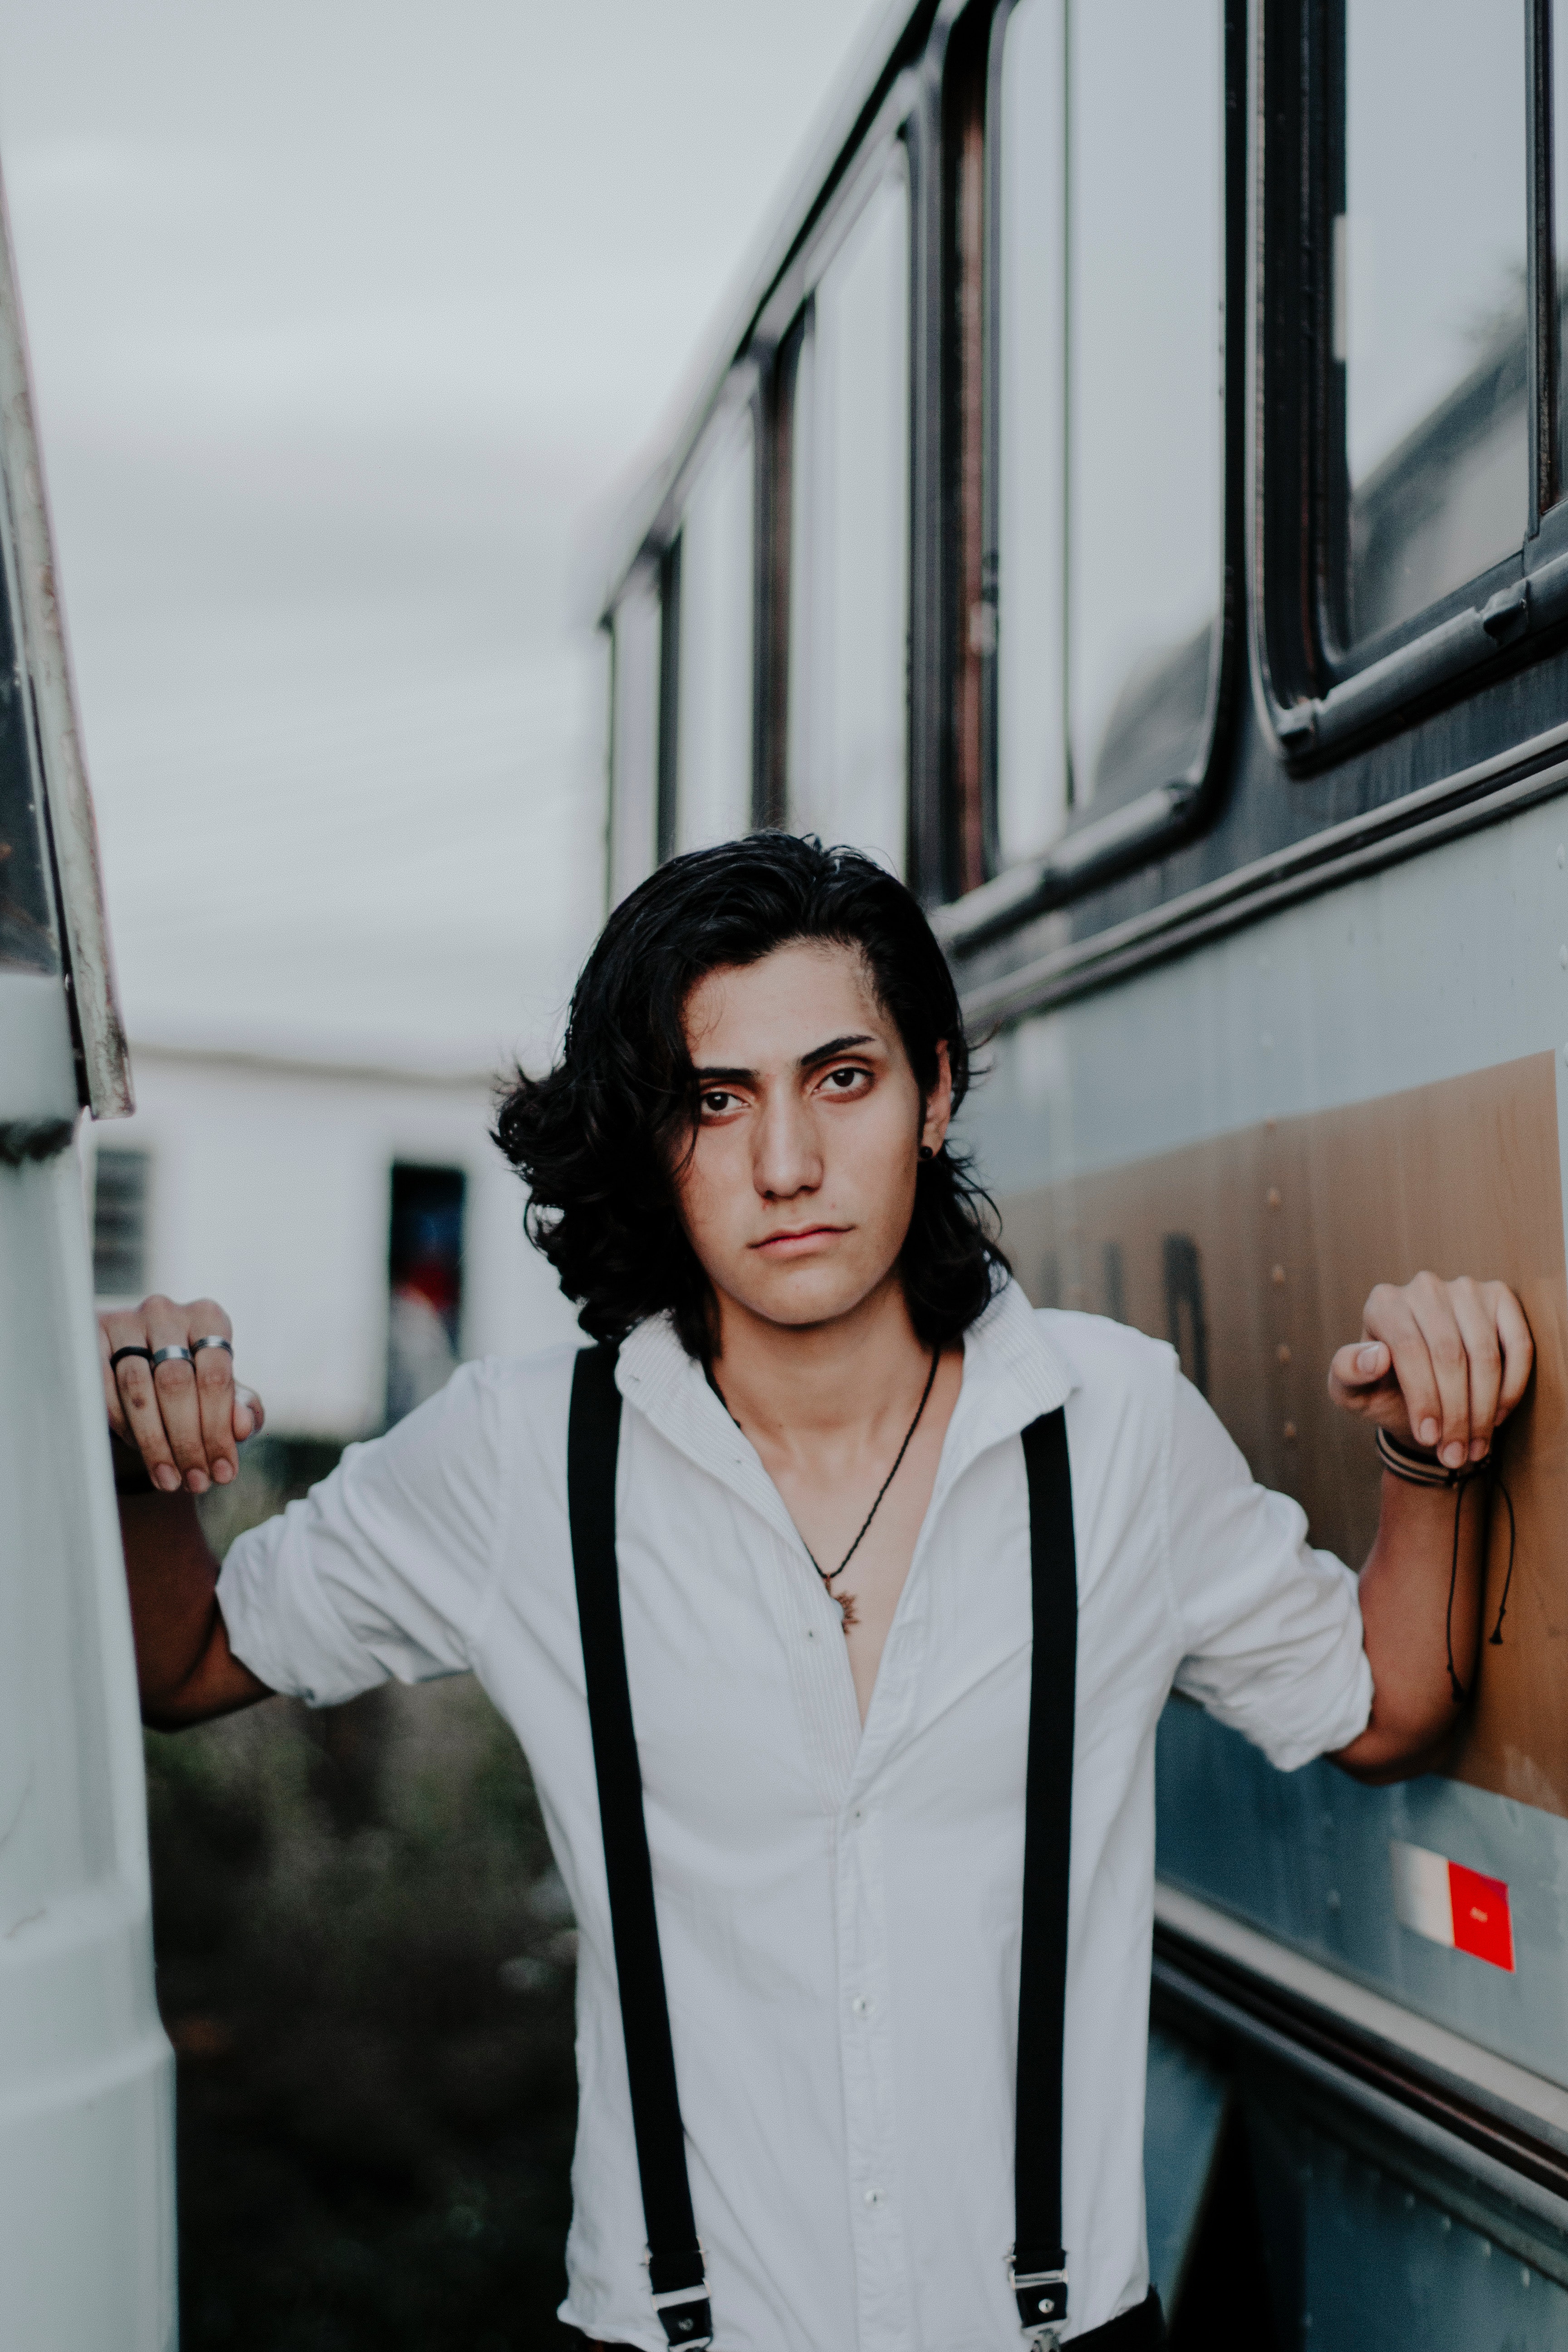
shoulder, photography, outerwear, glasses, smile, white collar worker, black hair, photo shoot